Aaron Sagers

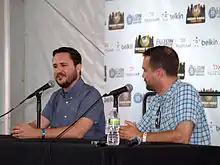
Sagers (right) emceeing a panel discussion with Wil Wheaton at the 2013 Wizard World New York Experience in Manhattan

Sagers travels the globe to festivals and fan conventions as a professional speaker, moderator and panelist. He has appeared multiple times at large-scale events such as San Diego Comic-Con, New York Comic Con, South by Southwest, London Film & Comic Con, and more to rooms between 1,500-7,000 people. He has been hired by networks or studios to moderate live events for Universal, Sony, Fox, Focus Features, National Geographic Channel, Discovery Channel/Destination America, Syfy — and Universal Home Entertainment’s high-profile Back to the Future and The Breakfast Club anniversary reunions.